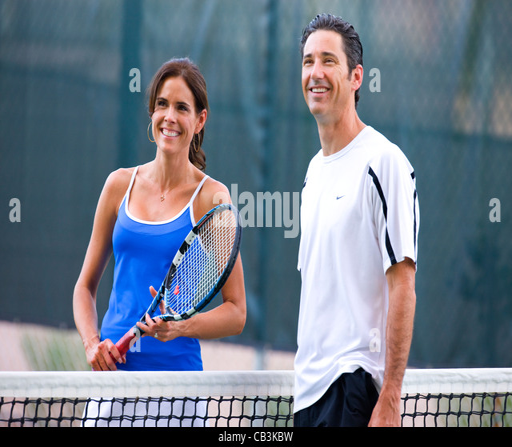
young couple playing tennis in the court of a tourist resort